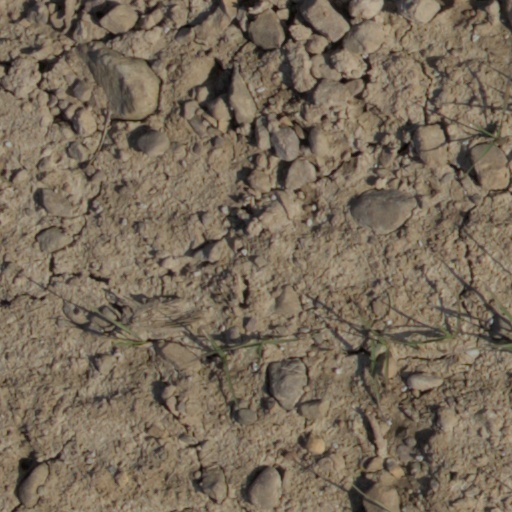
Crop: wheat